Mohamed Sanu

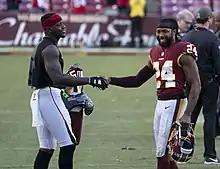
Sanu and Josh Norman in a game against the Washington Redskins in 2018

After a relatively slow start to the 2018 season, Sanu had six receptions for 111 yards in a narrow Week 4 37–36 loss to the Cincinnati Bengals. During the regular-season finale, Sanu threw a five-yard touchdown pass to quarterback Matt Ryan in a 34–32 road victory over the Tampa Bay Buccaneers, the fourth of Sanu's career.